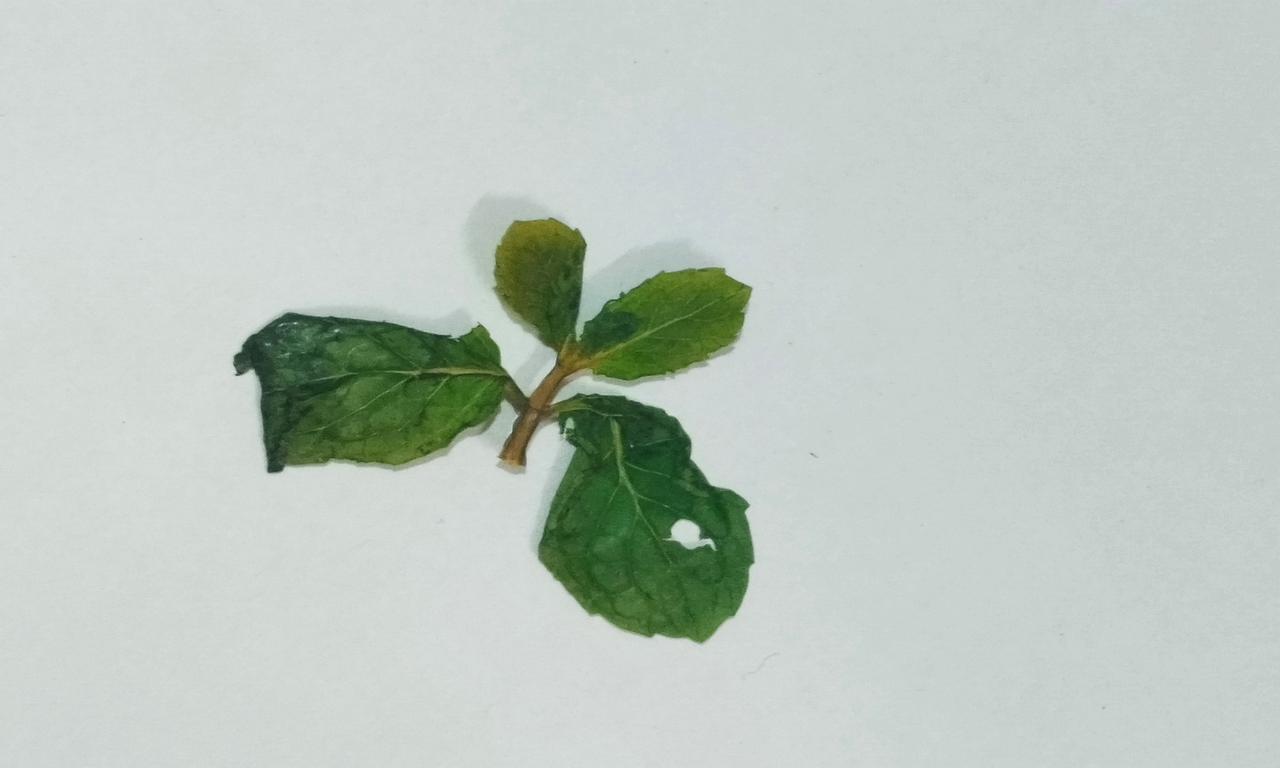
Label: Dried